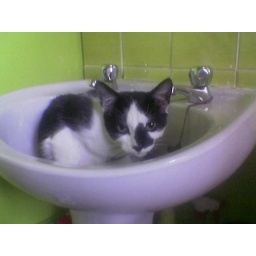
bod's cat in a sink